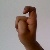
The image shows a hand gesture representing the letter 'X' in Indian Sign Language.